Daaku Aur Jawan

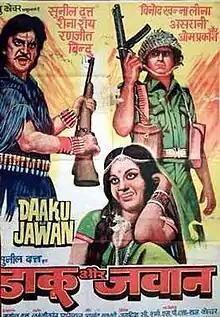

Daaku Aur Jawan is a 1978 Bollywood film directed by and starring Sunil Dutt, Reena Roy, Vinod Khanna and Leena Chandavarkar in lead roles. The film was a hit at the box office.